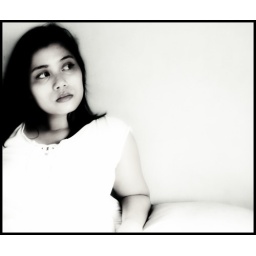
Lourdes in black and white